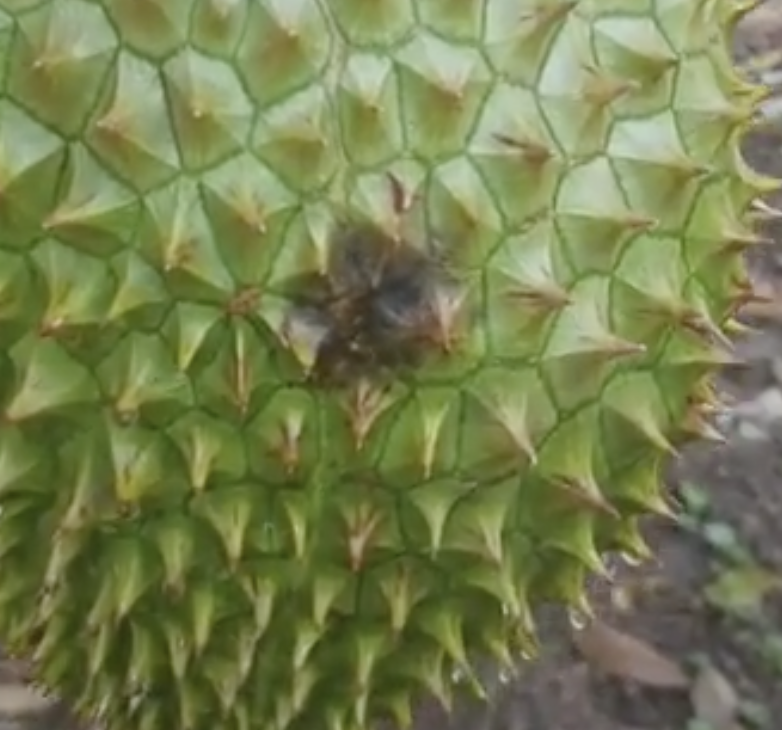
Label: fruit_rot